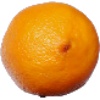
Label: lemon_meyer